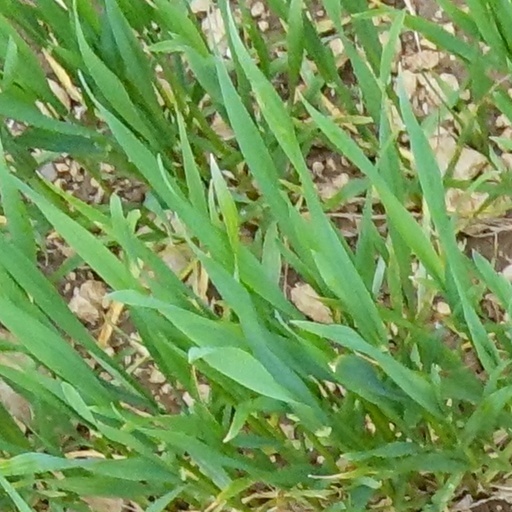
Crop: wheat